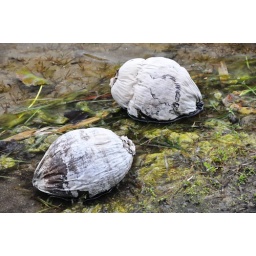
Coconuts in the water behind our house